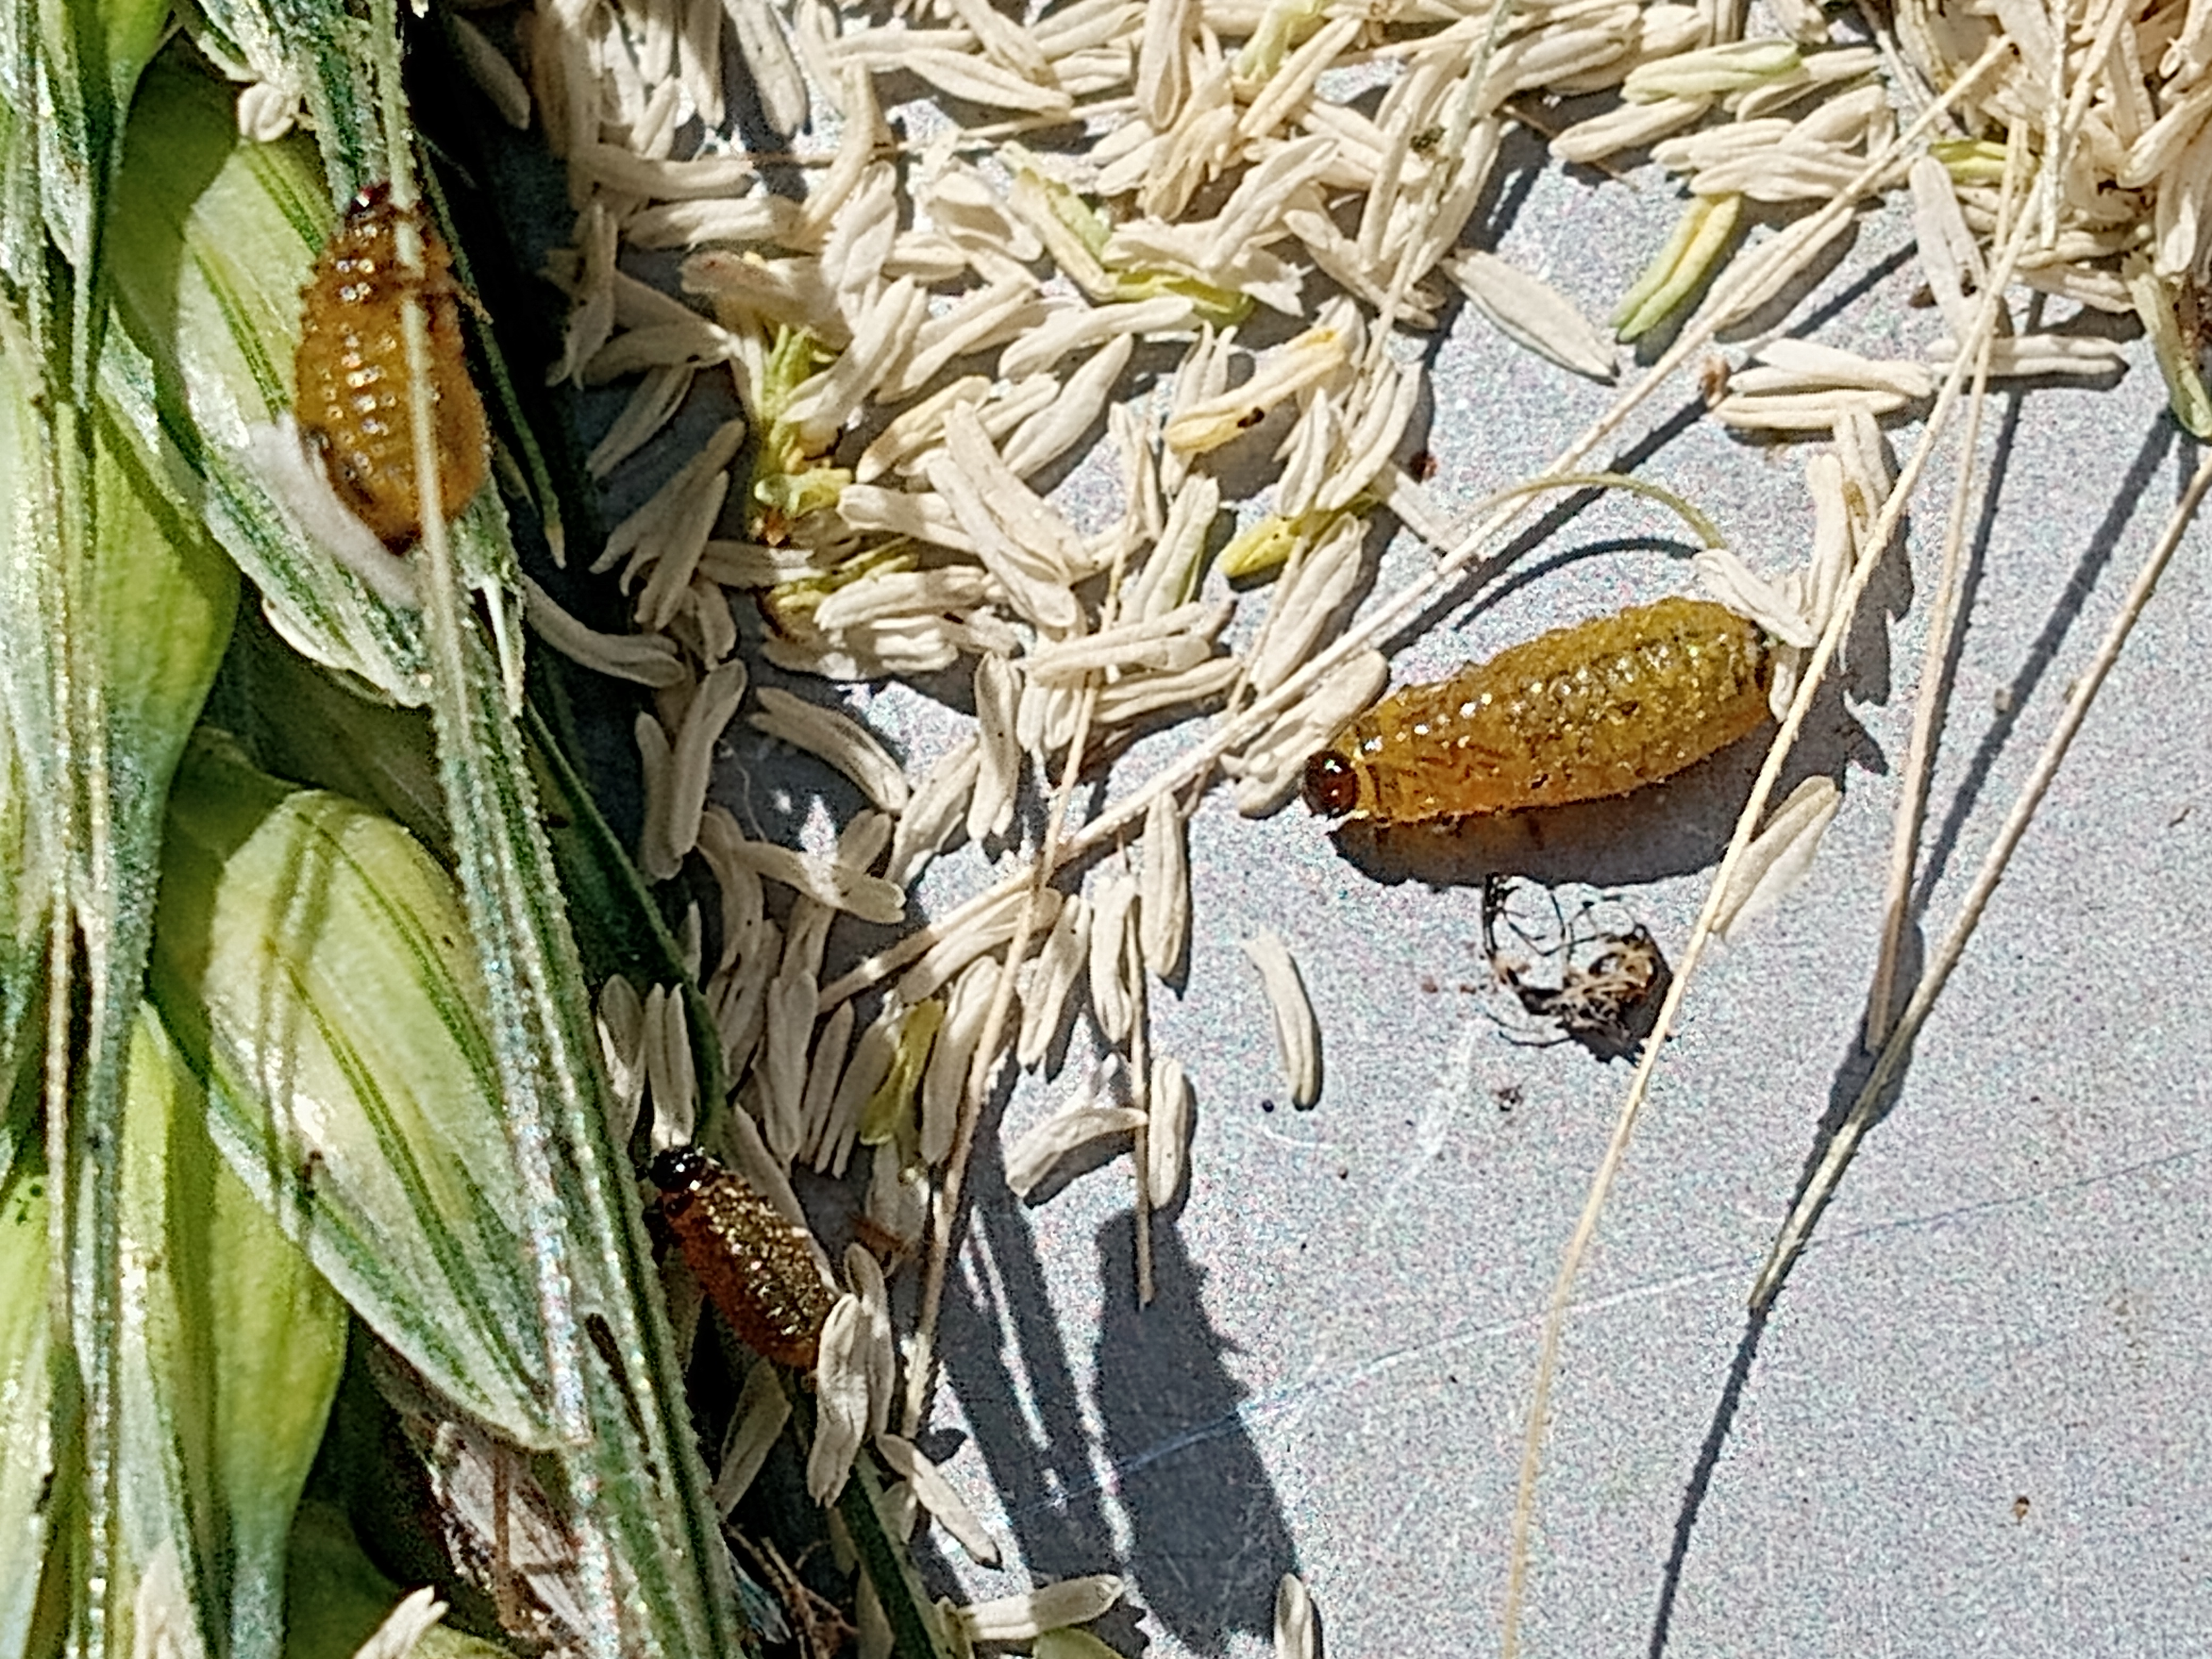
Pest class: cereal_leaf_beetle